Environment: real
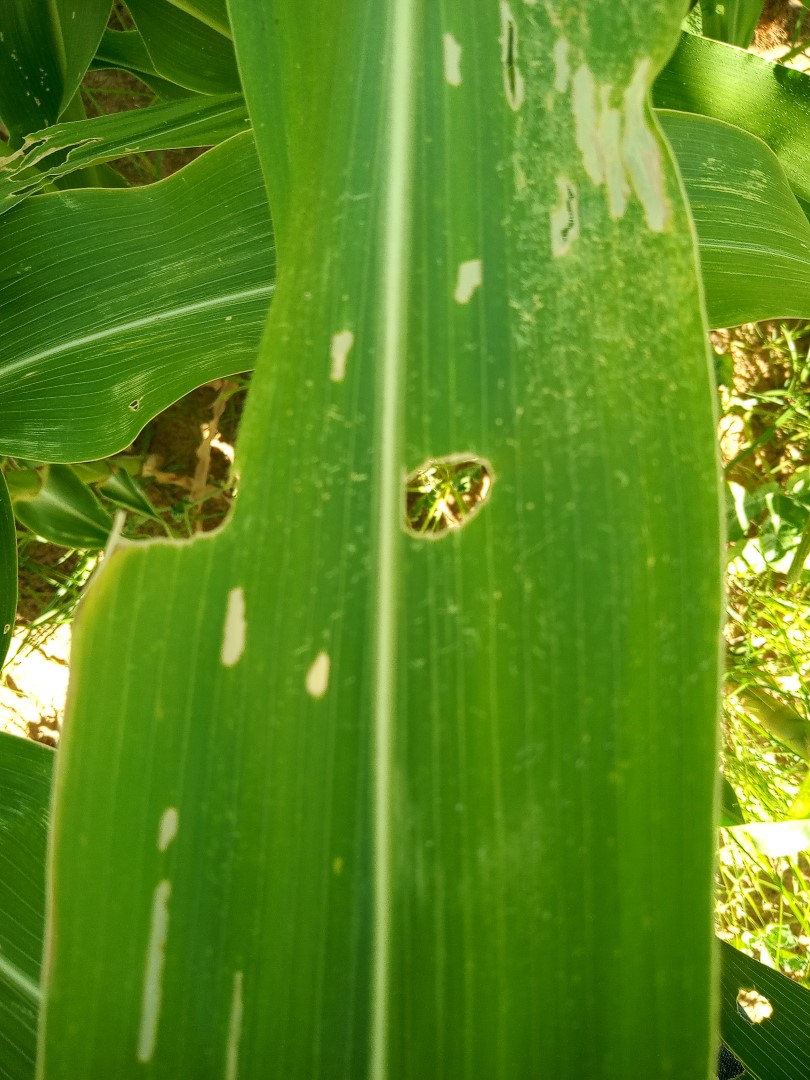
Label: fall_armyworm